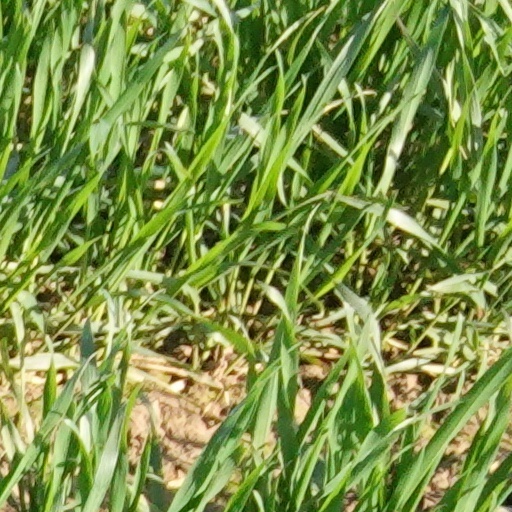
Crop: wheat